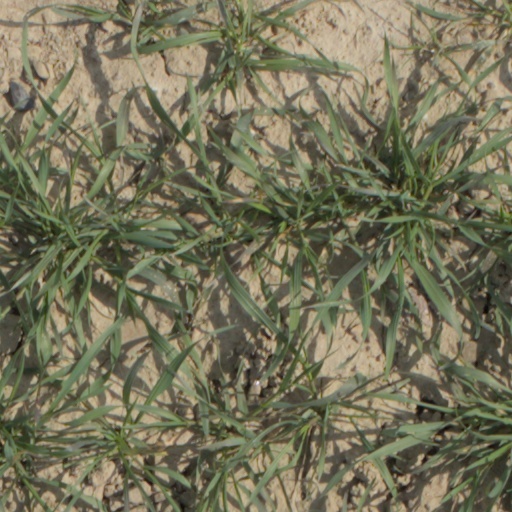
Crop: wheat